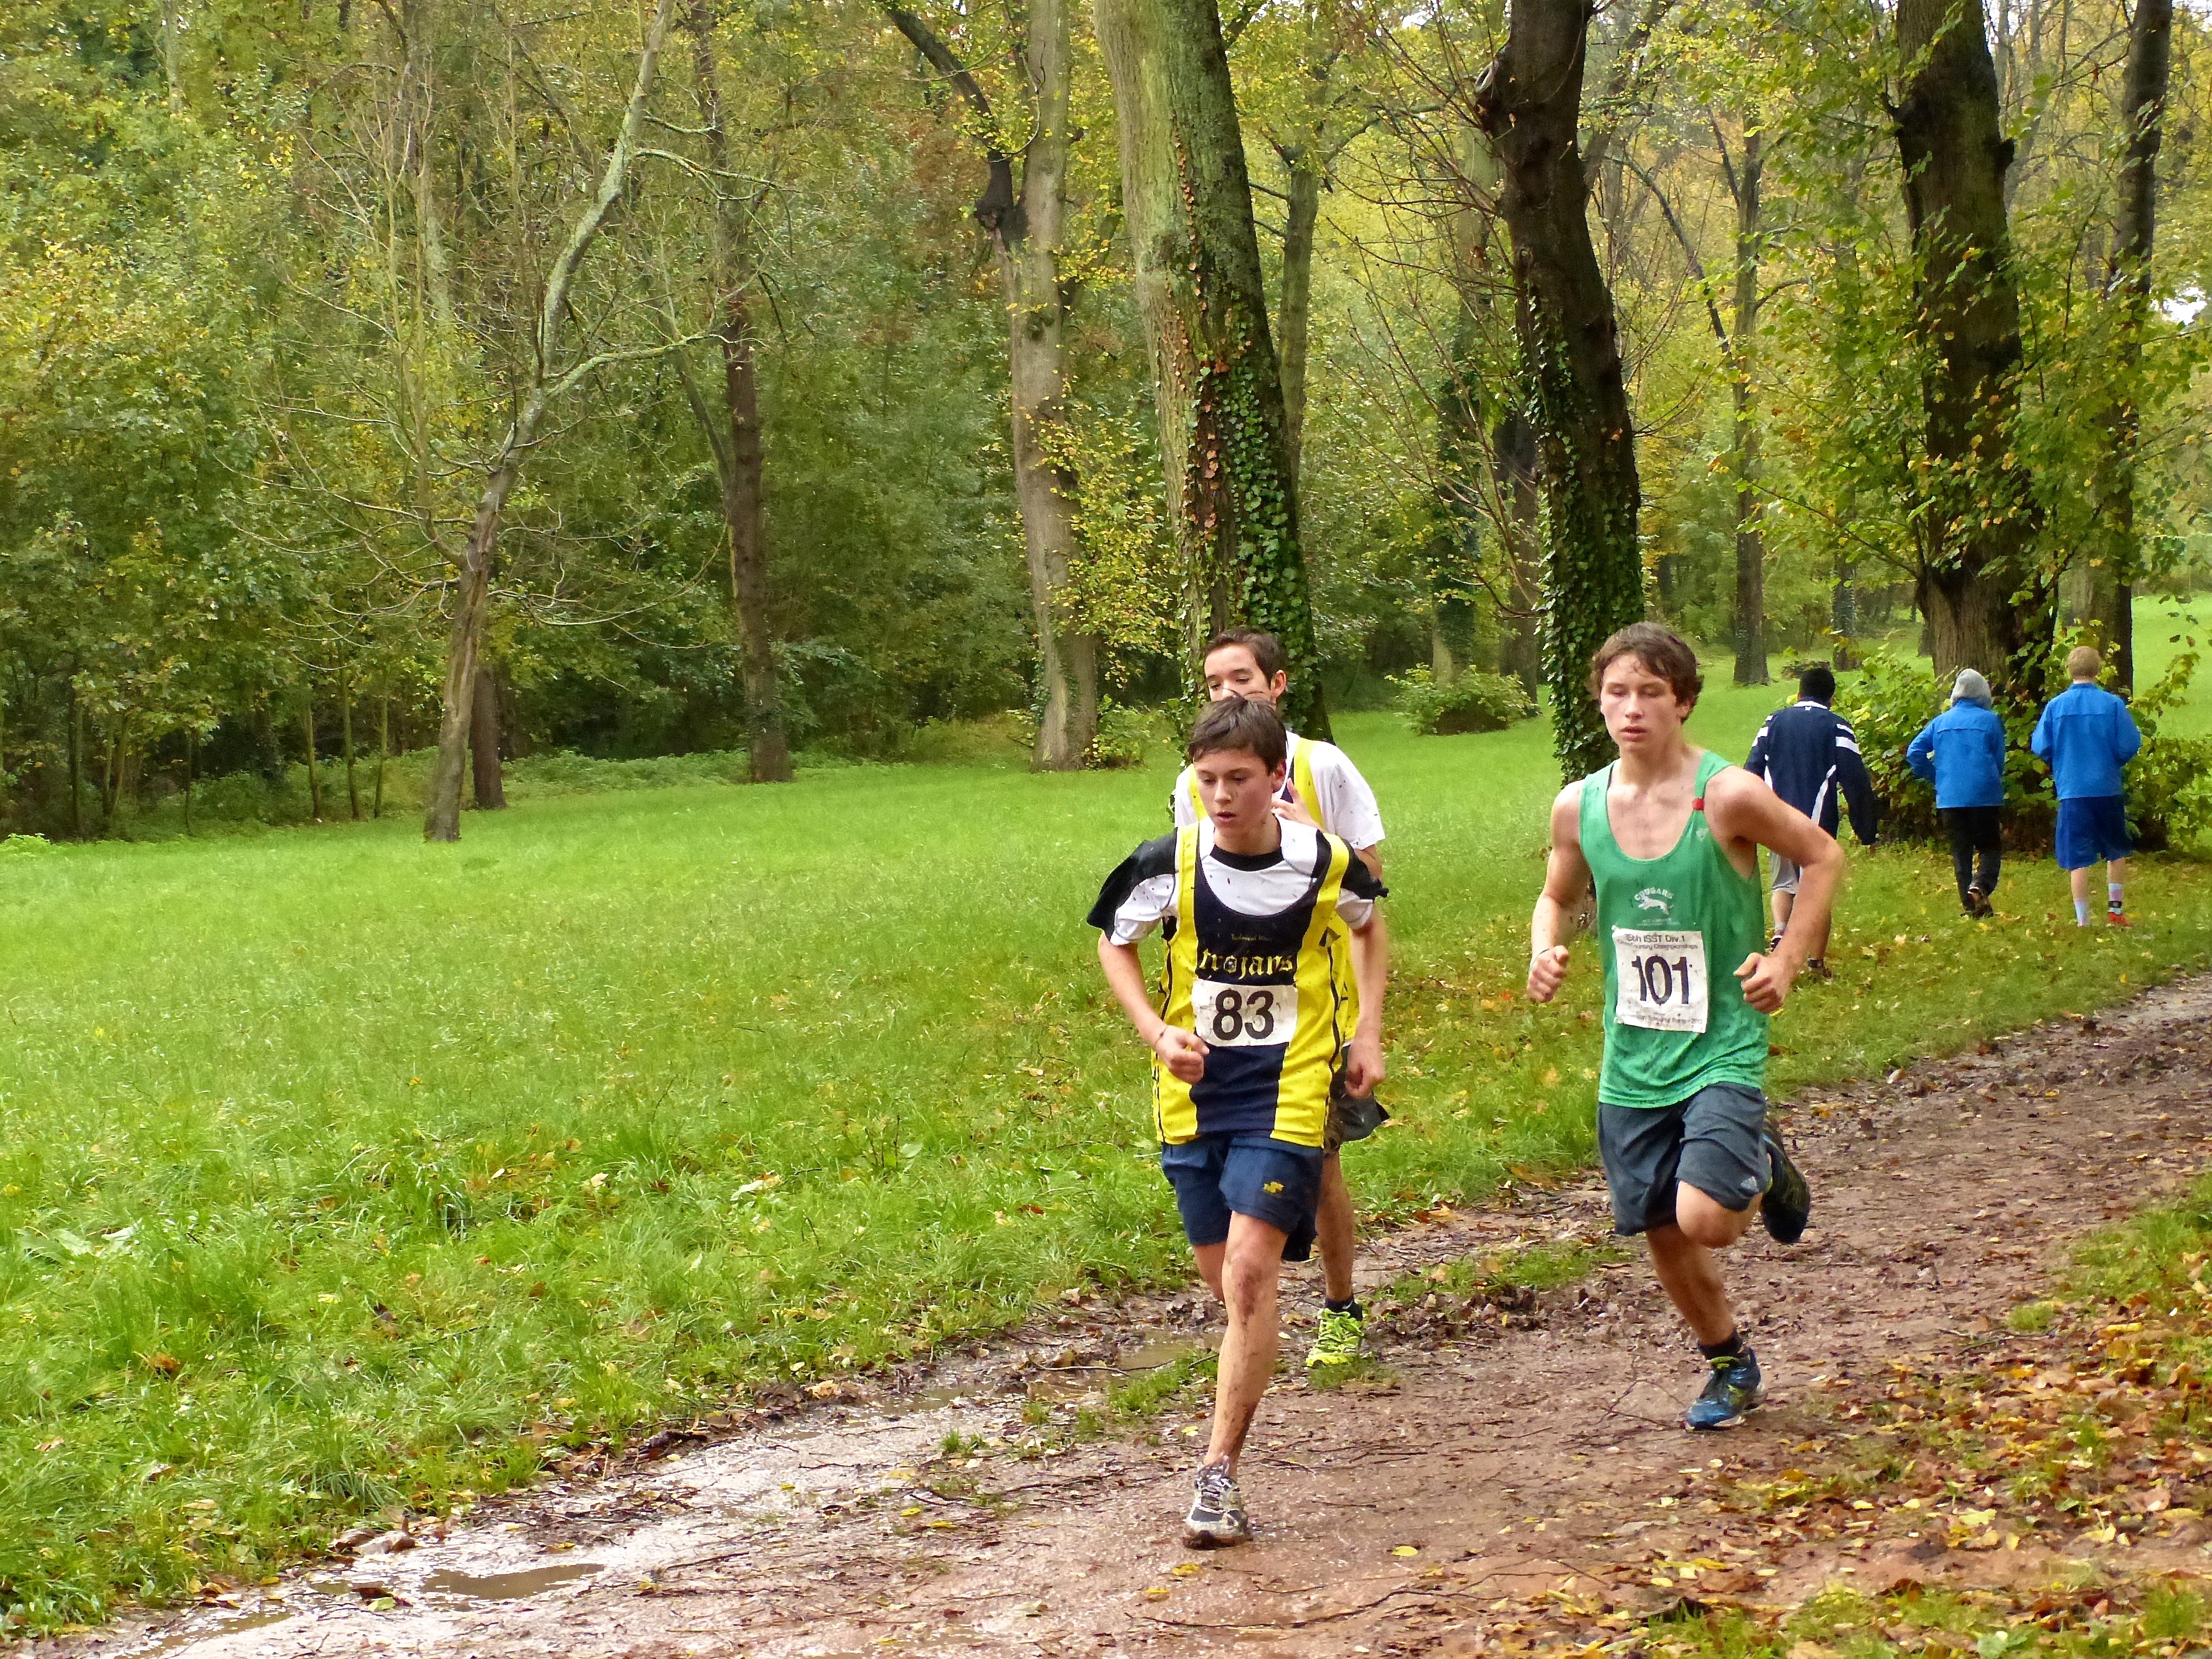
person, trail, running, run, paris, country, recreation, france, high, jogging, cross, race, international, girls, sports, boys, school, runners, championship, endurance, junior, highschool, varsity, athletics, isst, tournament, xc, schools, parcdestcloud, mountain biking, physical exercise, outdoor recreation, human action, endurance sports, ultramarathon, duathlon, cross country running, cross country cycling